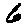
Label: 6